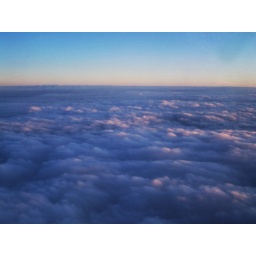
Taken from window of prop plane above the Rocky Mountains between Eagle and Denver Colorado